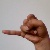
The image shows a hand gesture representing the letter 'J' in Indian Sign Language.